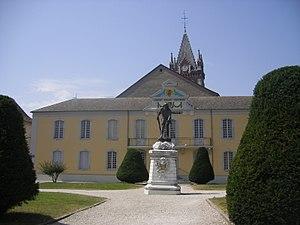
Vic-en-Bigorre est une commune française située dans le département des Hautes-Pyrénées, en région Occitanie.